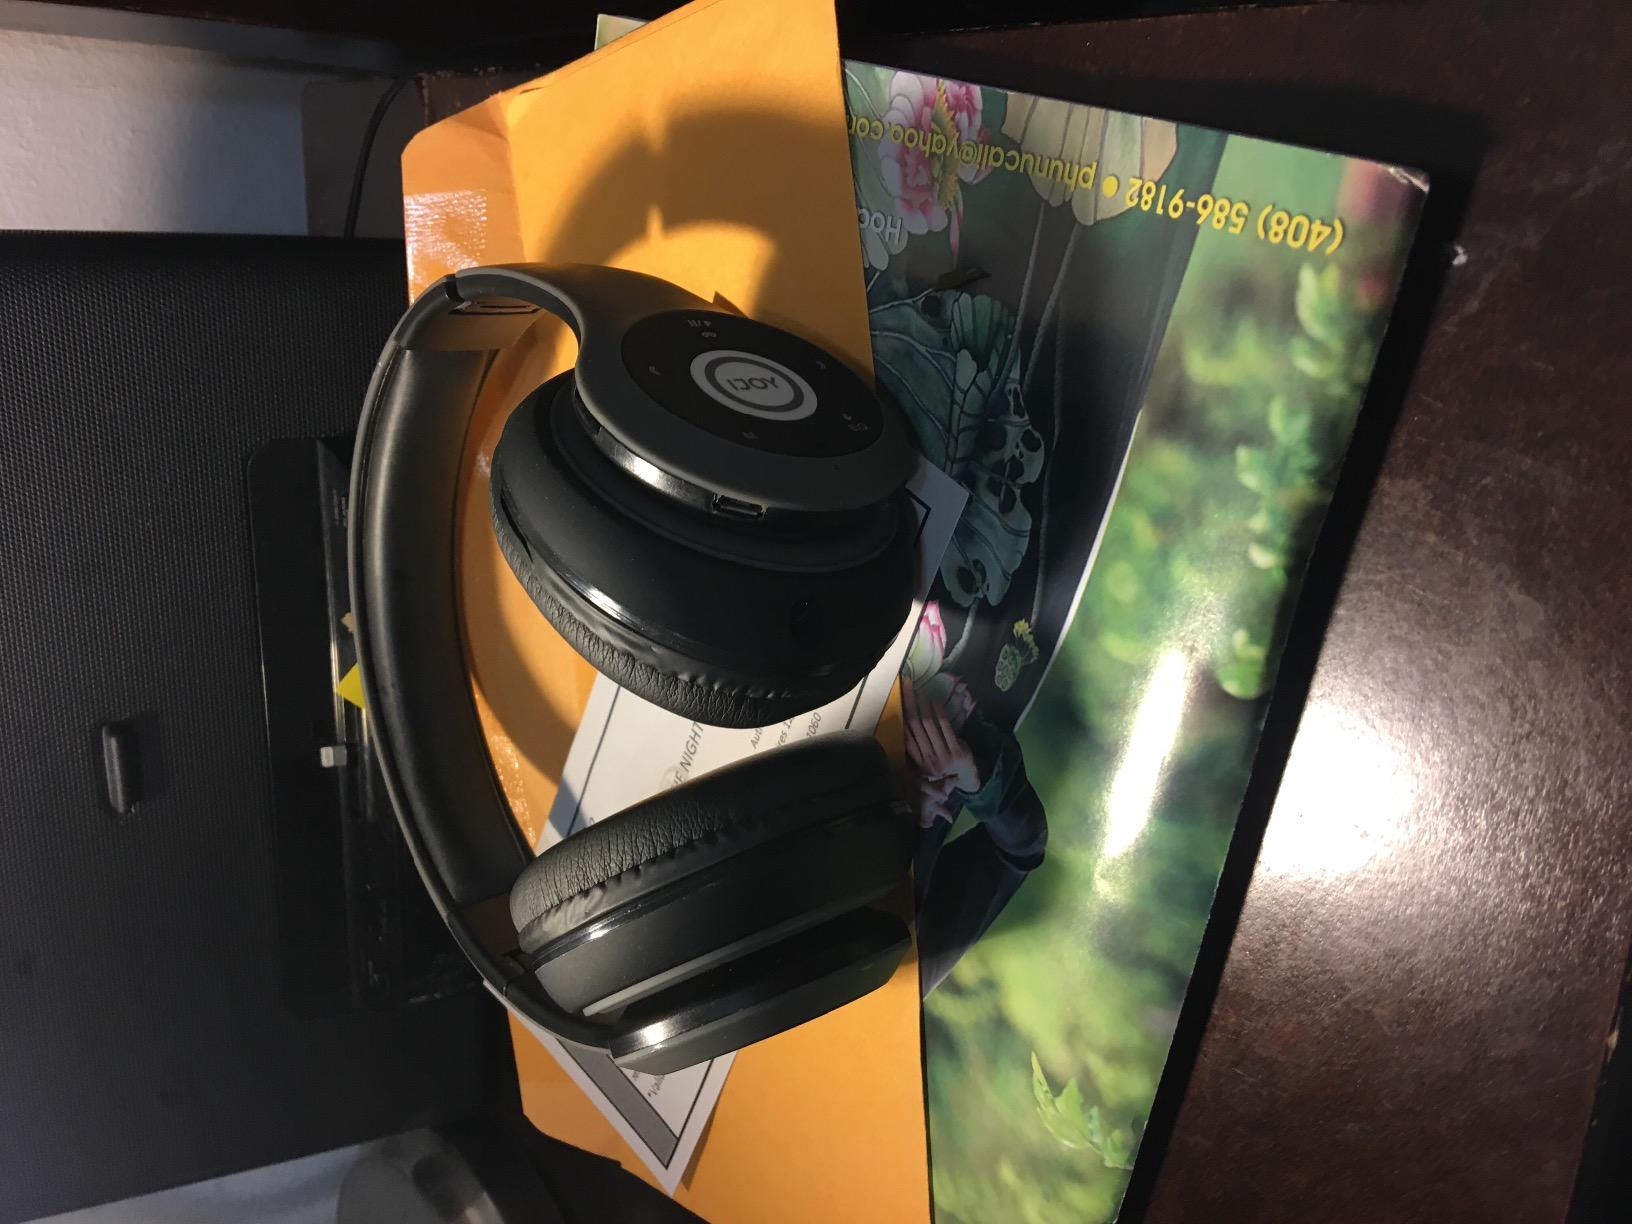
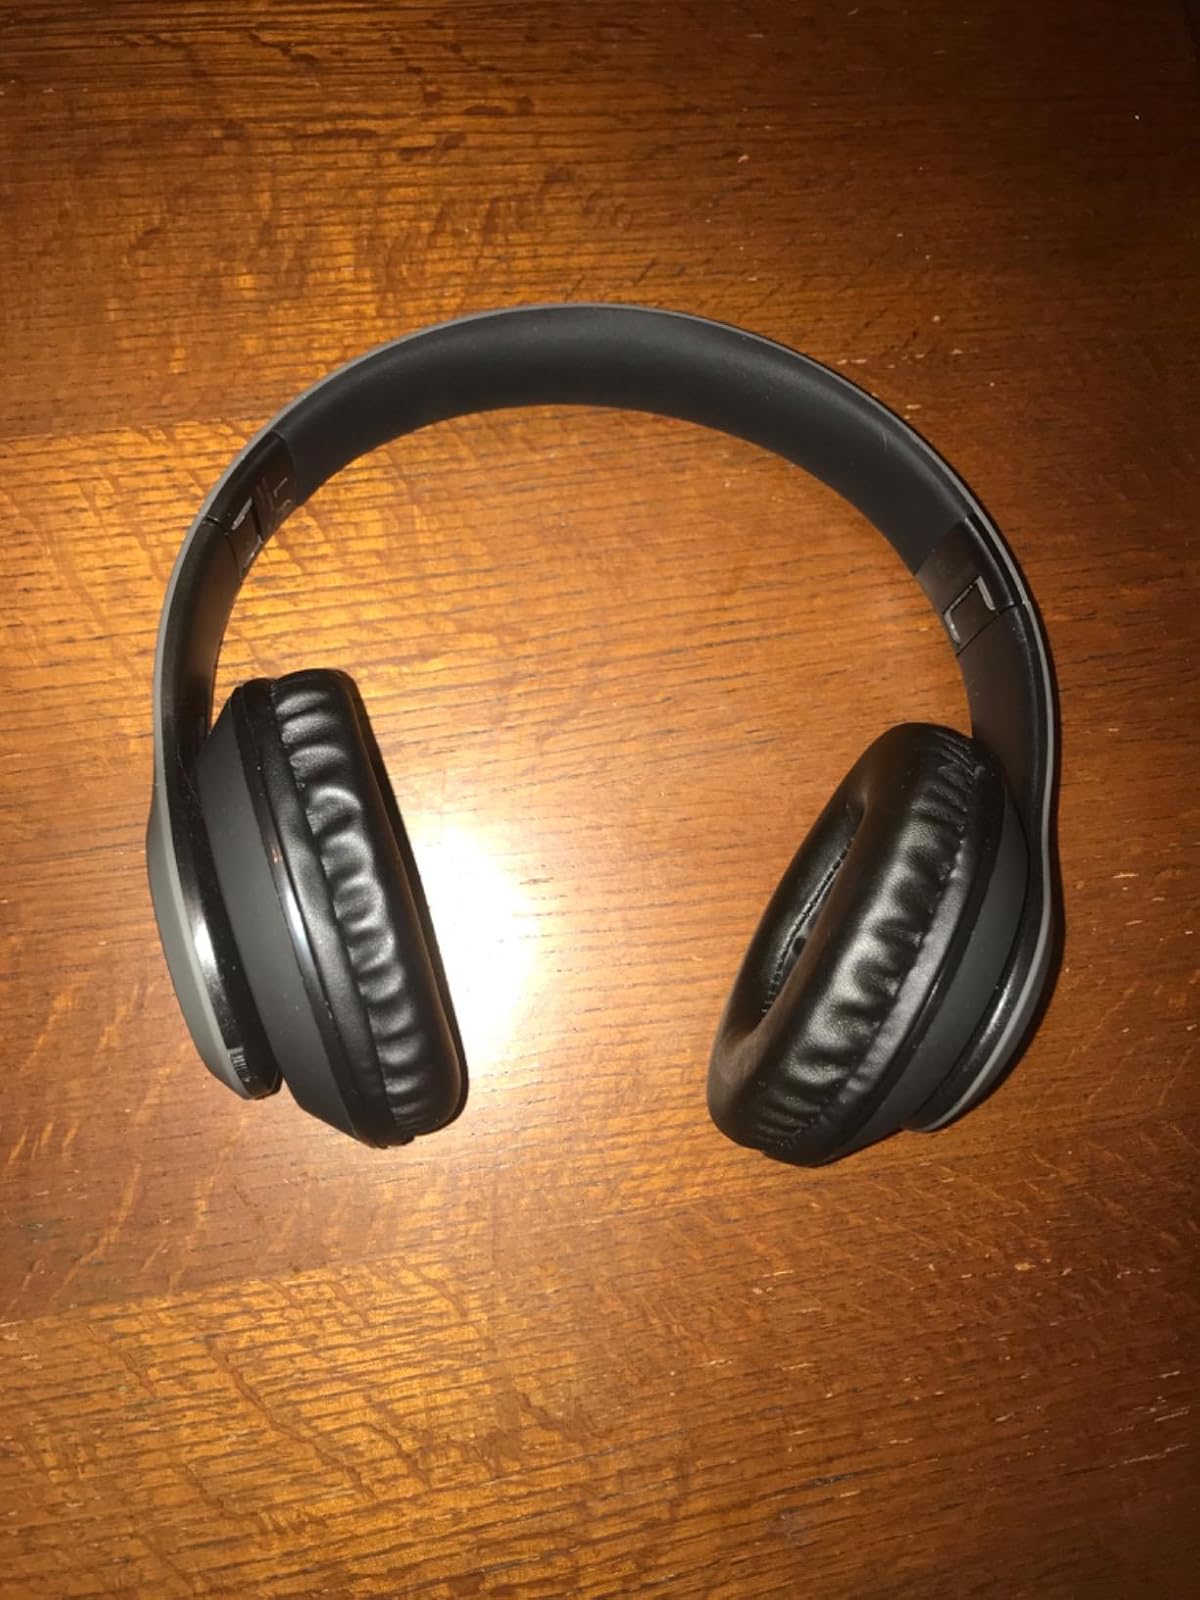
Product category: headphones
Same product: yes